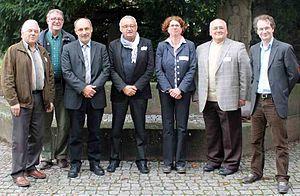
Comité trinational 2014-2016 du Réseau des Sociétés d’Histoire du Rhin supérieur
Le réseau des Sociétés d’Histoire est un regroupement trinational des Sociétés d’Histoire du Rhin supérieur. La délimitation géographique est aussi désignée par le terme de réseau des Sociétés d’Histoire du Rhin supérieur ou celui de réseau des Sociétés d’Histoire des Trois Pays. Le réseau est ouvert à toutes les Sociétés d’Histoire du Rhin supérieur. Les membres viennent de France, d’Allemagne et de Suisse.